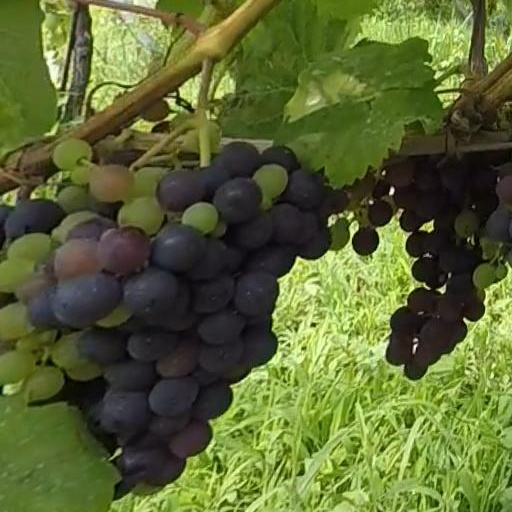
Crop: grape